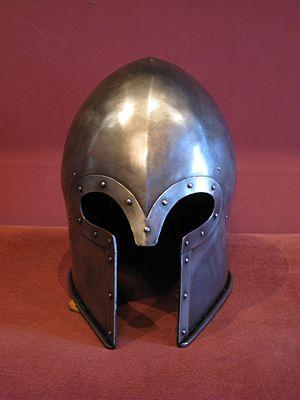
Cette page propose une liste de couvre-chefs par ordre alphabétique.
La barbute est un heaume d'acier inventé à la fin du XIVᵉ siècle. Il s'agit d'une évolution du bassinet. Utilisé surtout en Italie et en Suisse au XVᵉ siècle, son nom vient de l'italien barbotta car la large visière en « T » laissait apparaître la barbe du soldat. C'est un casque lourd, protégeant toute la tête et souvent renforcé par une crête à son sommet. Fait rare pour un casque médiéval aussi enveloppant, la barbute permet une bonne visibilité et une bonne aération. Utilisée principalement par les piétons, il n'était cependant pas rare que la barbute soit portée par des officiers de cavalerie légère, mais rarement par les nobles qui lui préféraient la salade.